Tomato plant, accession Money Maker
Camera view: bottom (45 deg); turntable rotation: 270 degrees
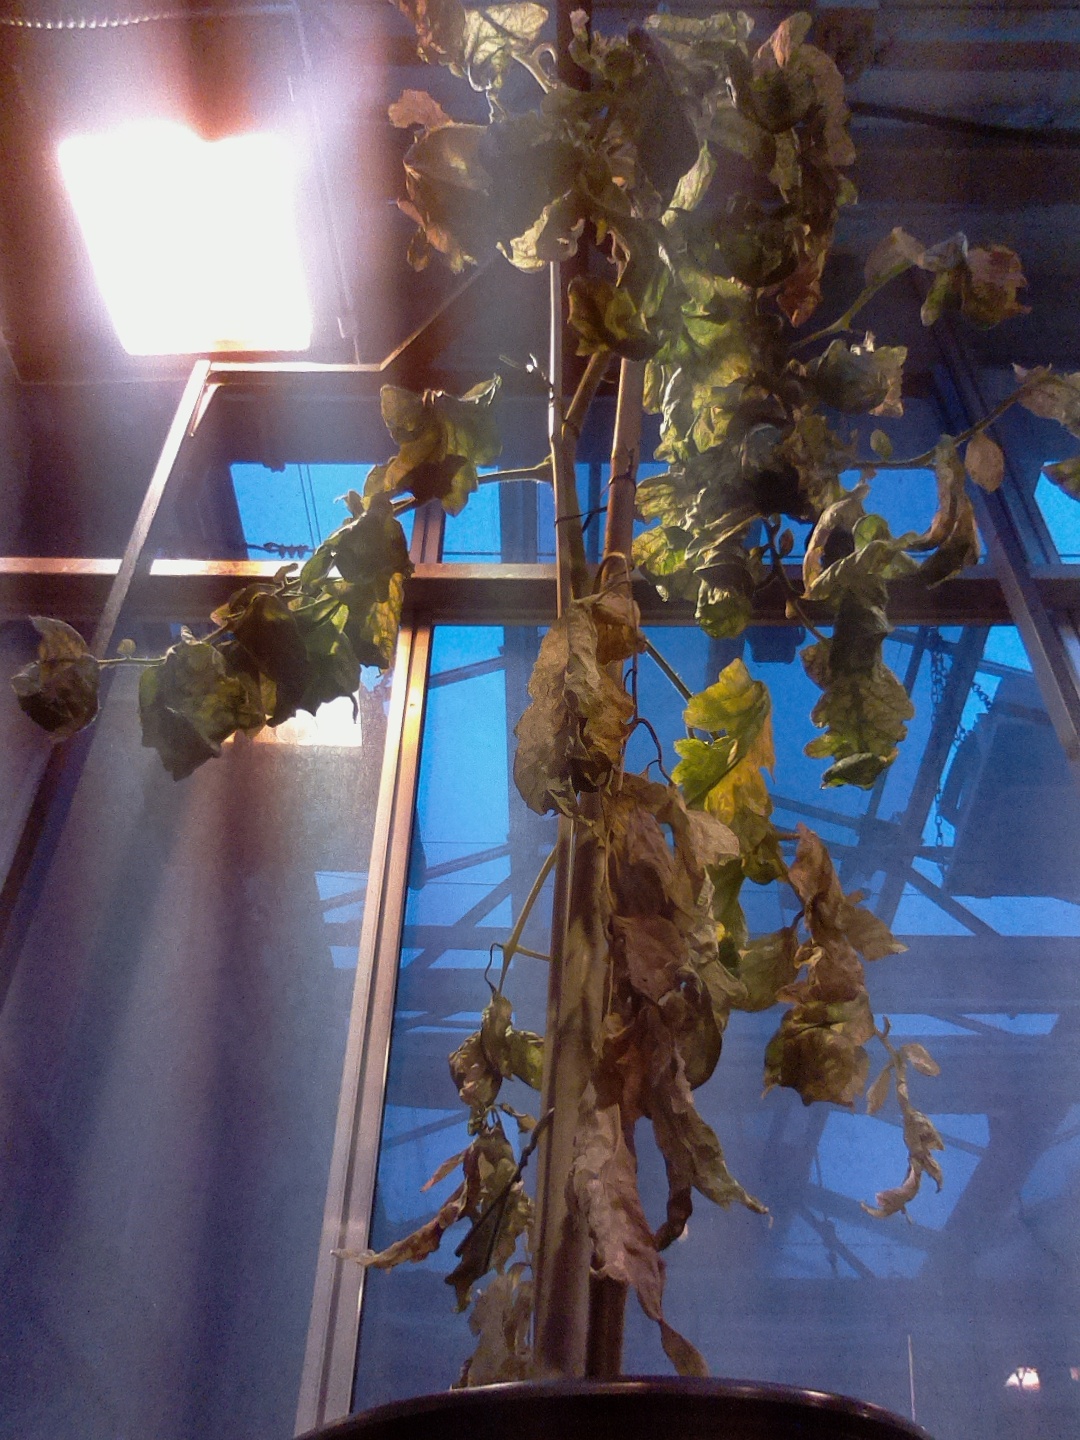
BBCH growth stage 51: First inflorence visible, visible closed flower bud